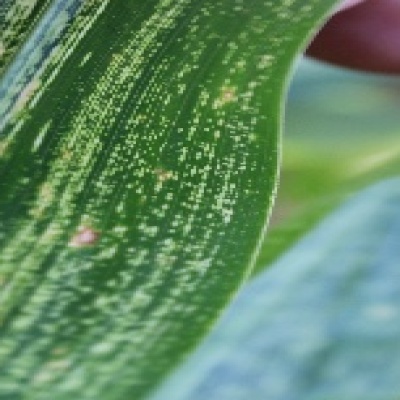
Label: Corn_(Maize)___Maize_Streak_Virus